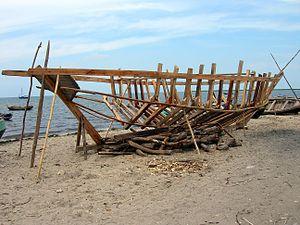
Un voilier de pêche en construction à Cap-Haïtien, Haïti. La quille, les membrures et le livet sont déjà présents
Une construction en bois est une construction réalisée en bois de construction, un matériau souvent promu pour sa résistance au feu et pour sa faible empreinte carbone.
Une carcasse est l'ossature d'un animal une fois mort et dépouillé de ses chairs.
Ce glossaire maritime liste les principaux termes techniques utilisés par le monde maritime et les marins.
Les couples, sont en termes de marine, des pièces de construction à deux branches qui s'élèvent symétriquement, de chaque côté de la quille, jusqu'à la hauteur du plat-bord. Les couples forment avec la quille, l'étrave et l'étambot, ce qu'on appelle la charpente, le squelette, la carcasse ou le bois tors du navire; ils en sont, en quelque sorte, les côtes, ils en déterminent la forme; c'est sur eux que se clouent les bordages de la carène, ceux de la muraille et les vaigres. La position des couples se vérifie par le balancement et le perpignage. Les couples forment la membrure dans un grand bateau; dans un petit bateau la membrure est constituée de membres.
La construction navale est le processus par lequel un bateau ou un navire est fabriqué et assemblé. On parle aussi de construction maritime ou de construction nautique.